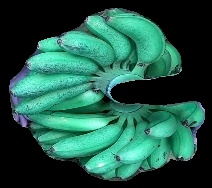
Variety: rasbale
Grade: grade1